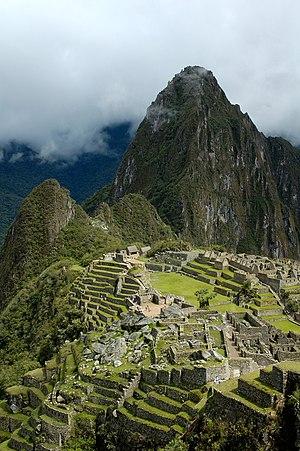
Vue du Machu Picchu, dominé par la montagne ""Huana Picchu"" à l'arrière plan."
Huayna Picchu est une montagne du Pérou, notable pour sa proximité avec Machu Picchu.